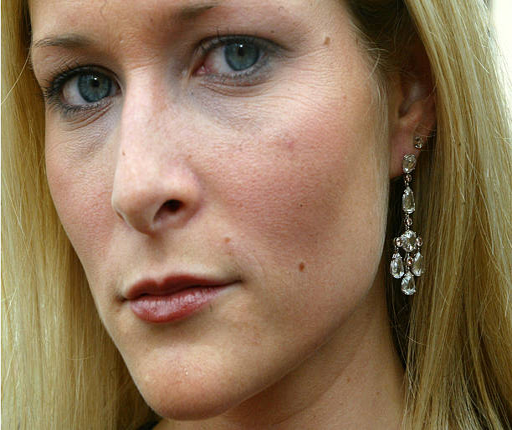
a model wears diamond earrings